Ric Weiland

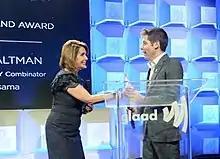
Nancy Pelosi presents Sam Altman with the Ric Weiland Award at GLAAD 2017

Ten LGBTQ/AIDS organizations benefited from a donor advised fund Weiland established through the Pride Foundation at his death. More than $56 million was distributed between 2007 and 2017 to these organizations. For most of these nonprofits it was the largest gift in their history. Beneficiaries included: Lambda Legal, GLSEN, GLAAD, amFAR, the Task Force, OutRight Action International, PFLAG, Project Inform, In the Life Media and OutServe.